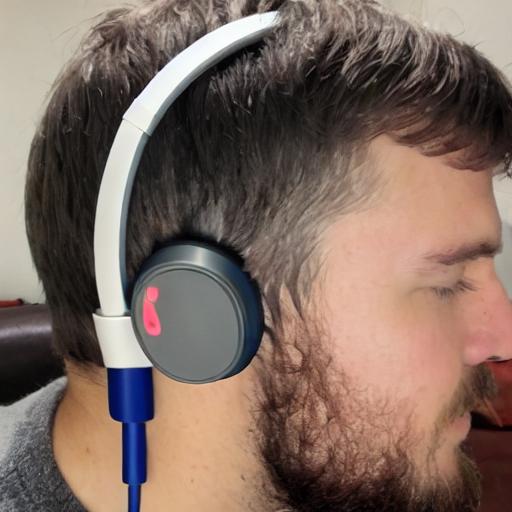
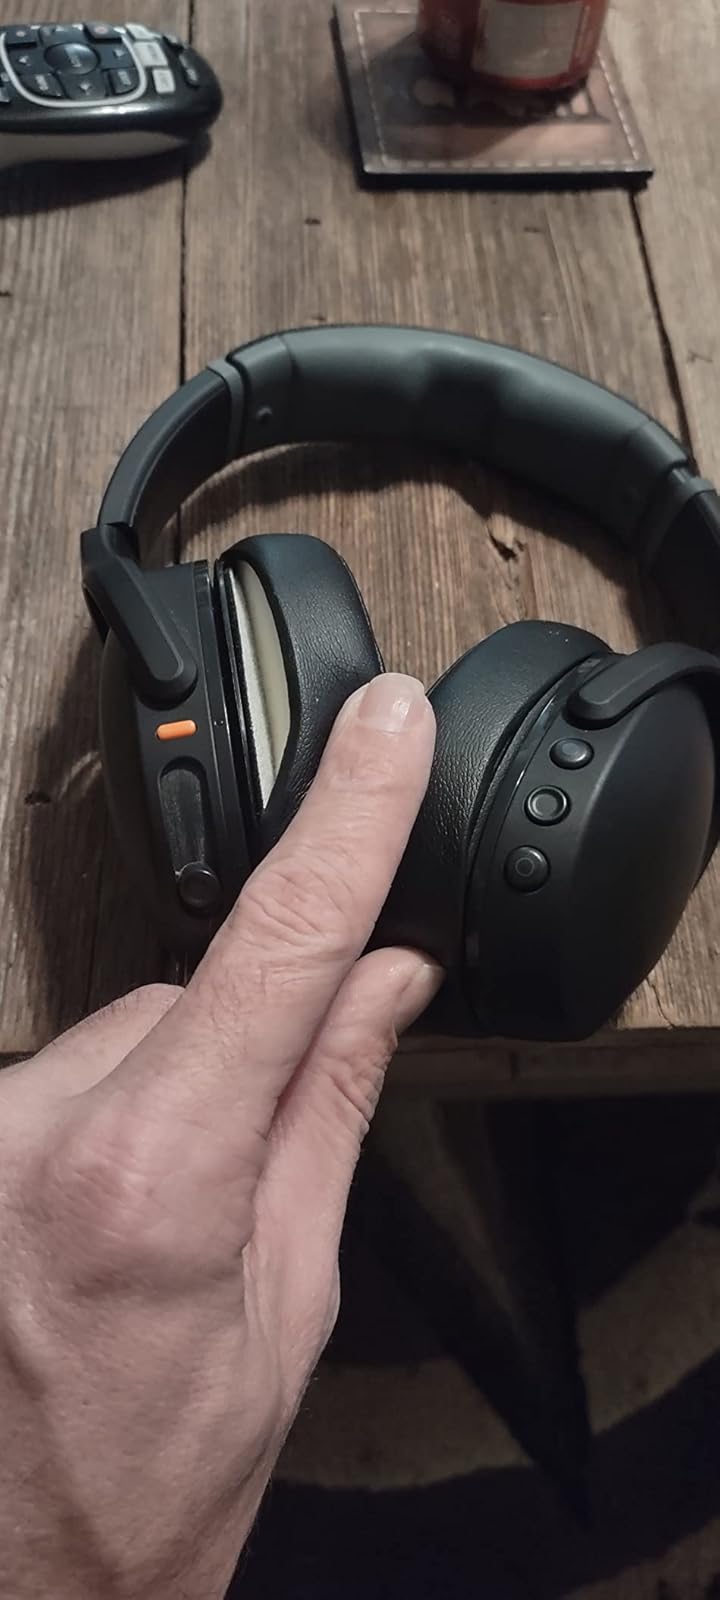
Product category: headphones
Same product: no